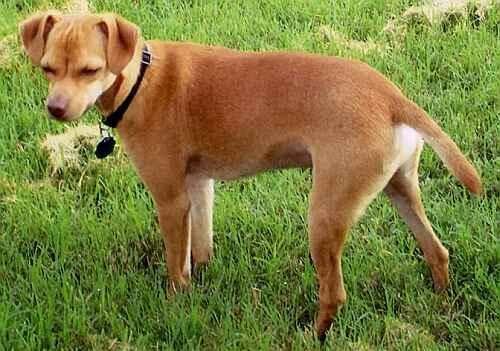
dog